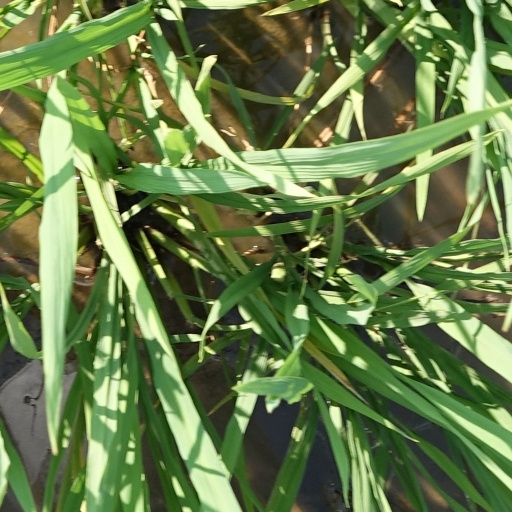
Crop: rice